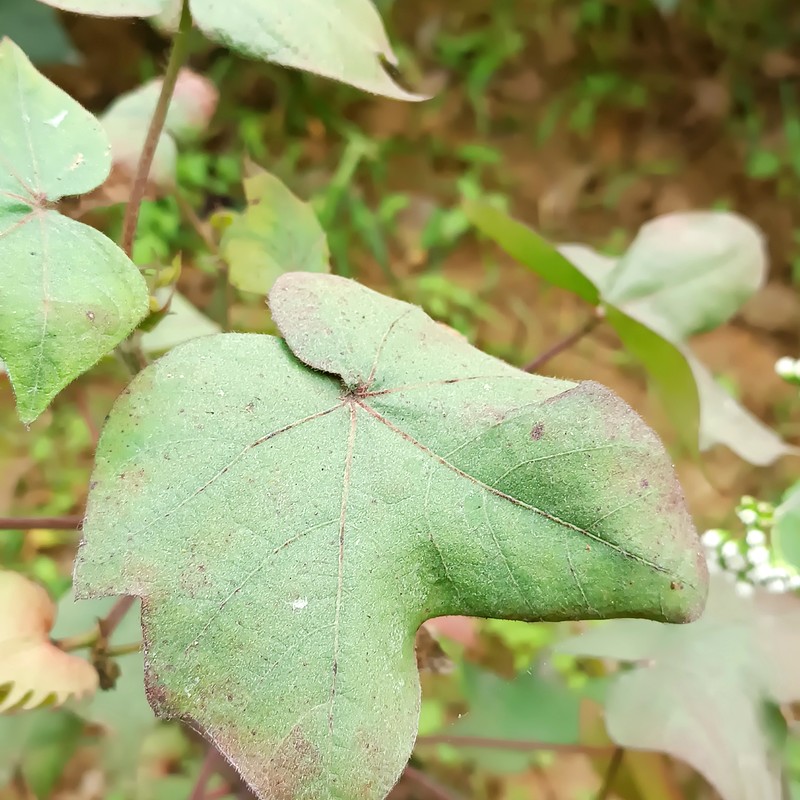
Label: Leaf Redding